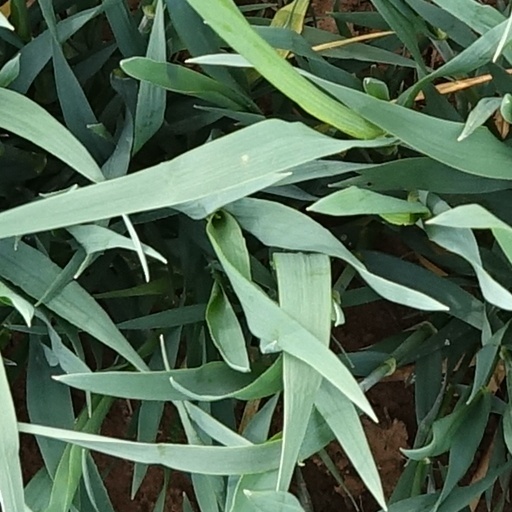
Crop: wheat